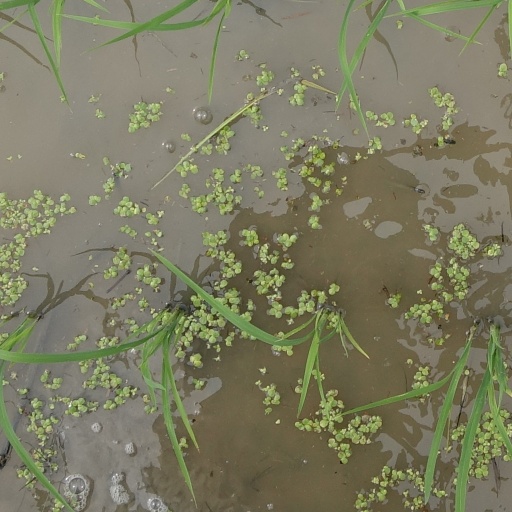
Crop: rice